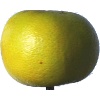
Label: pomelo_sweetie